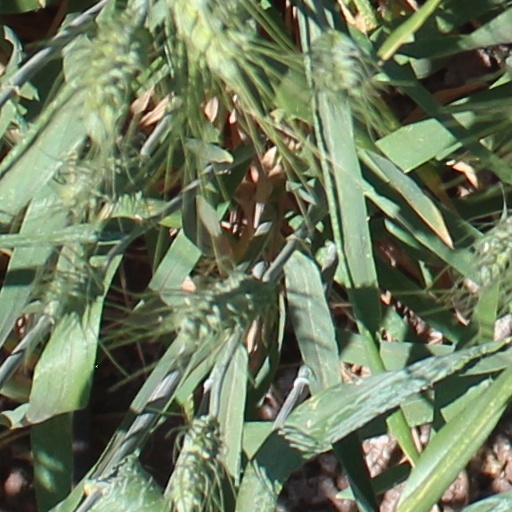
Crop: wheat